Alim Öztürk

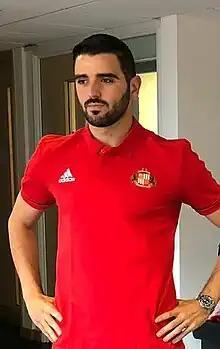
Öztürk in 2018

Alim Öztürk (born 17 November 1992) is a professional footballer who plays as a centre-back for Iğdır. Born in the Netherlands, he represented Turkey at youth level.